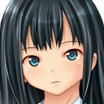
Portrait style: Anime Portrait